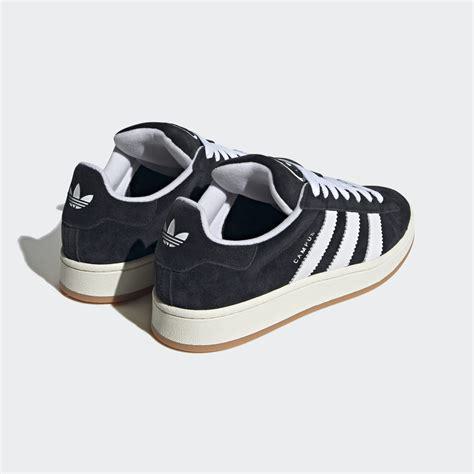
Brand: Adidas
Model: Campus 00S